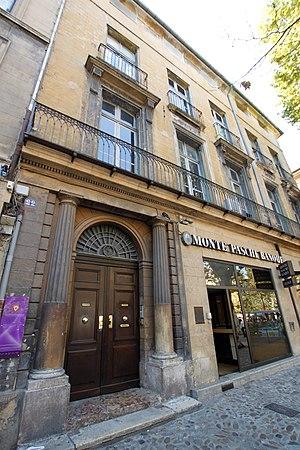
Hôtel de Gueydan, 22 cours Mirabeau, Aix-en-Provence (France). This building is indexed in the Base Mérimée, a database of architectural heritage maintained by the French Ministry of Culture,
L'hôtel de Gueydan est un hôtel particulier situé au n°22 du Cours Mirabeau à Aix-en-Provence.